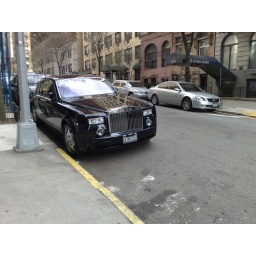
105th or so street near Bruno's place. Phantom and a license plate that says it all.